Mike Sekowsky

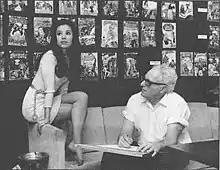
Sekowsky with model Joyce Miller (1969). DC Comics publicity photo promoting "Wonder Woman"

Michael Sekowsky (November 19, 1923 – March 30, 1989) was an American comics artist known as the penciler for DC Comics' "Justice League of America" during most of the 1960s, and as the regular writer and artist on "Wonder Woman" during the late 1960s and early 1970s.